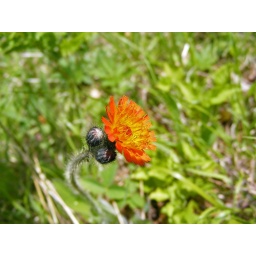
A fiery orange &amp;quot;Devils Paintbrush&amp;quot; growing in a field